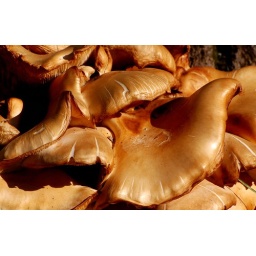
Fungus growing at the base of an old tree near the Saginaw Bay, Michigan